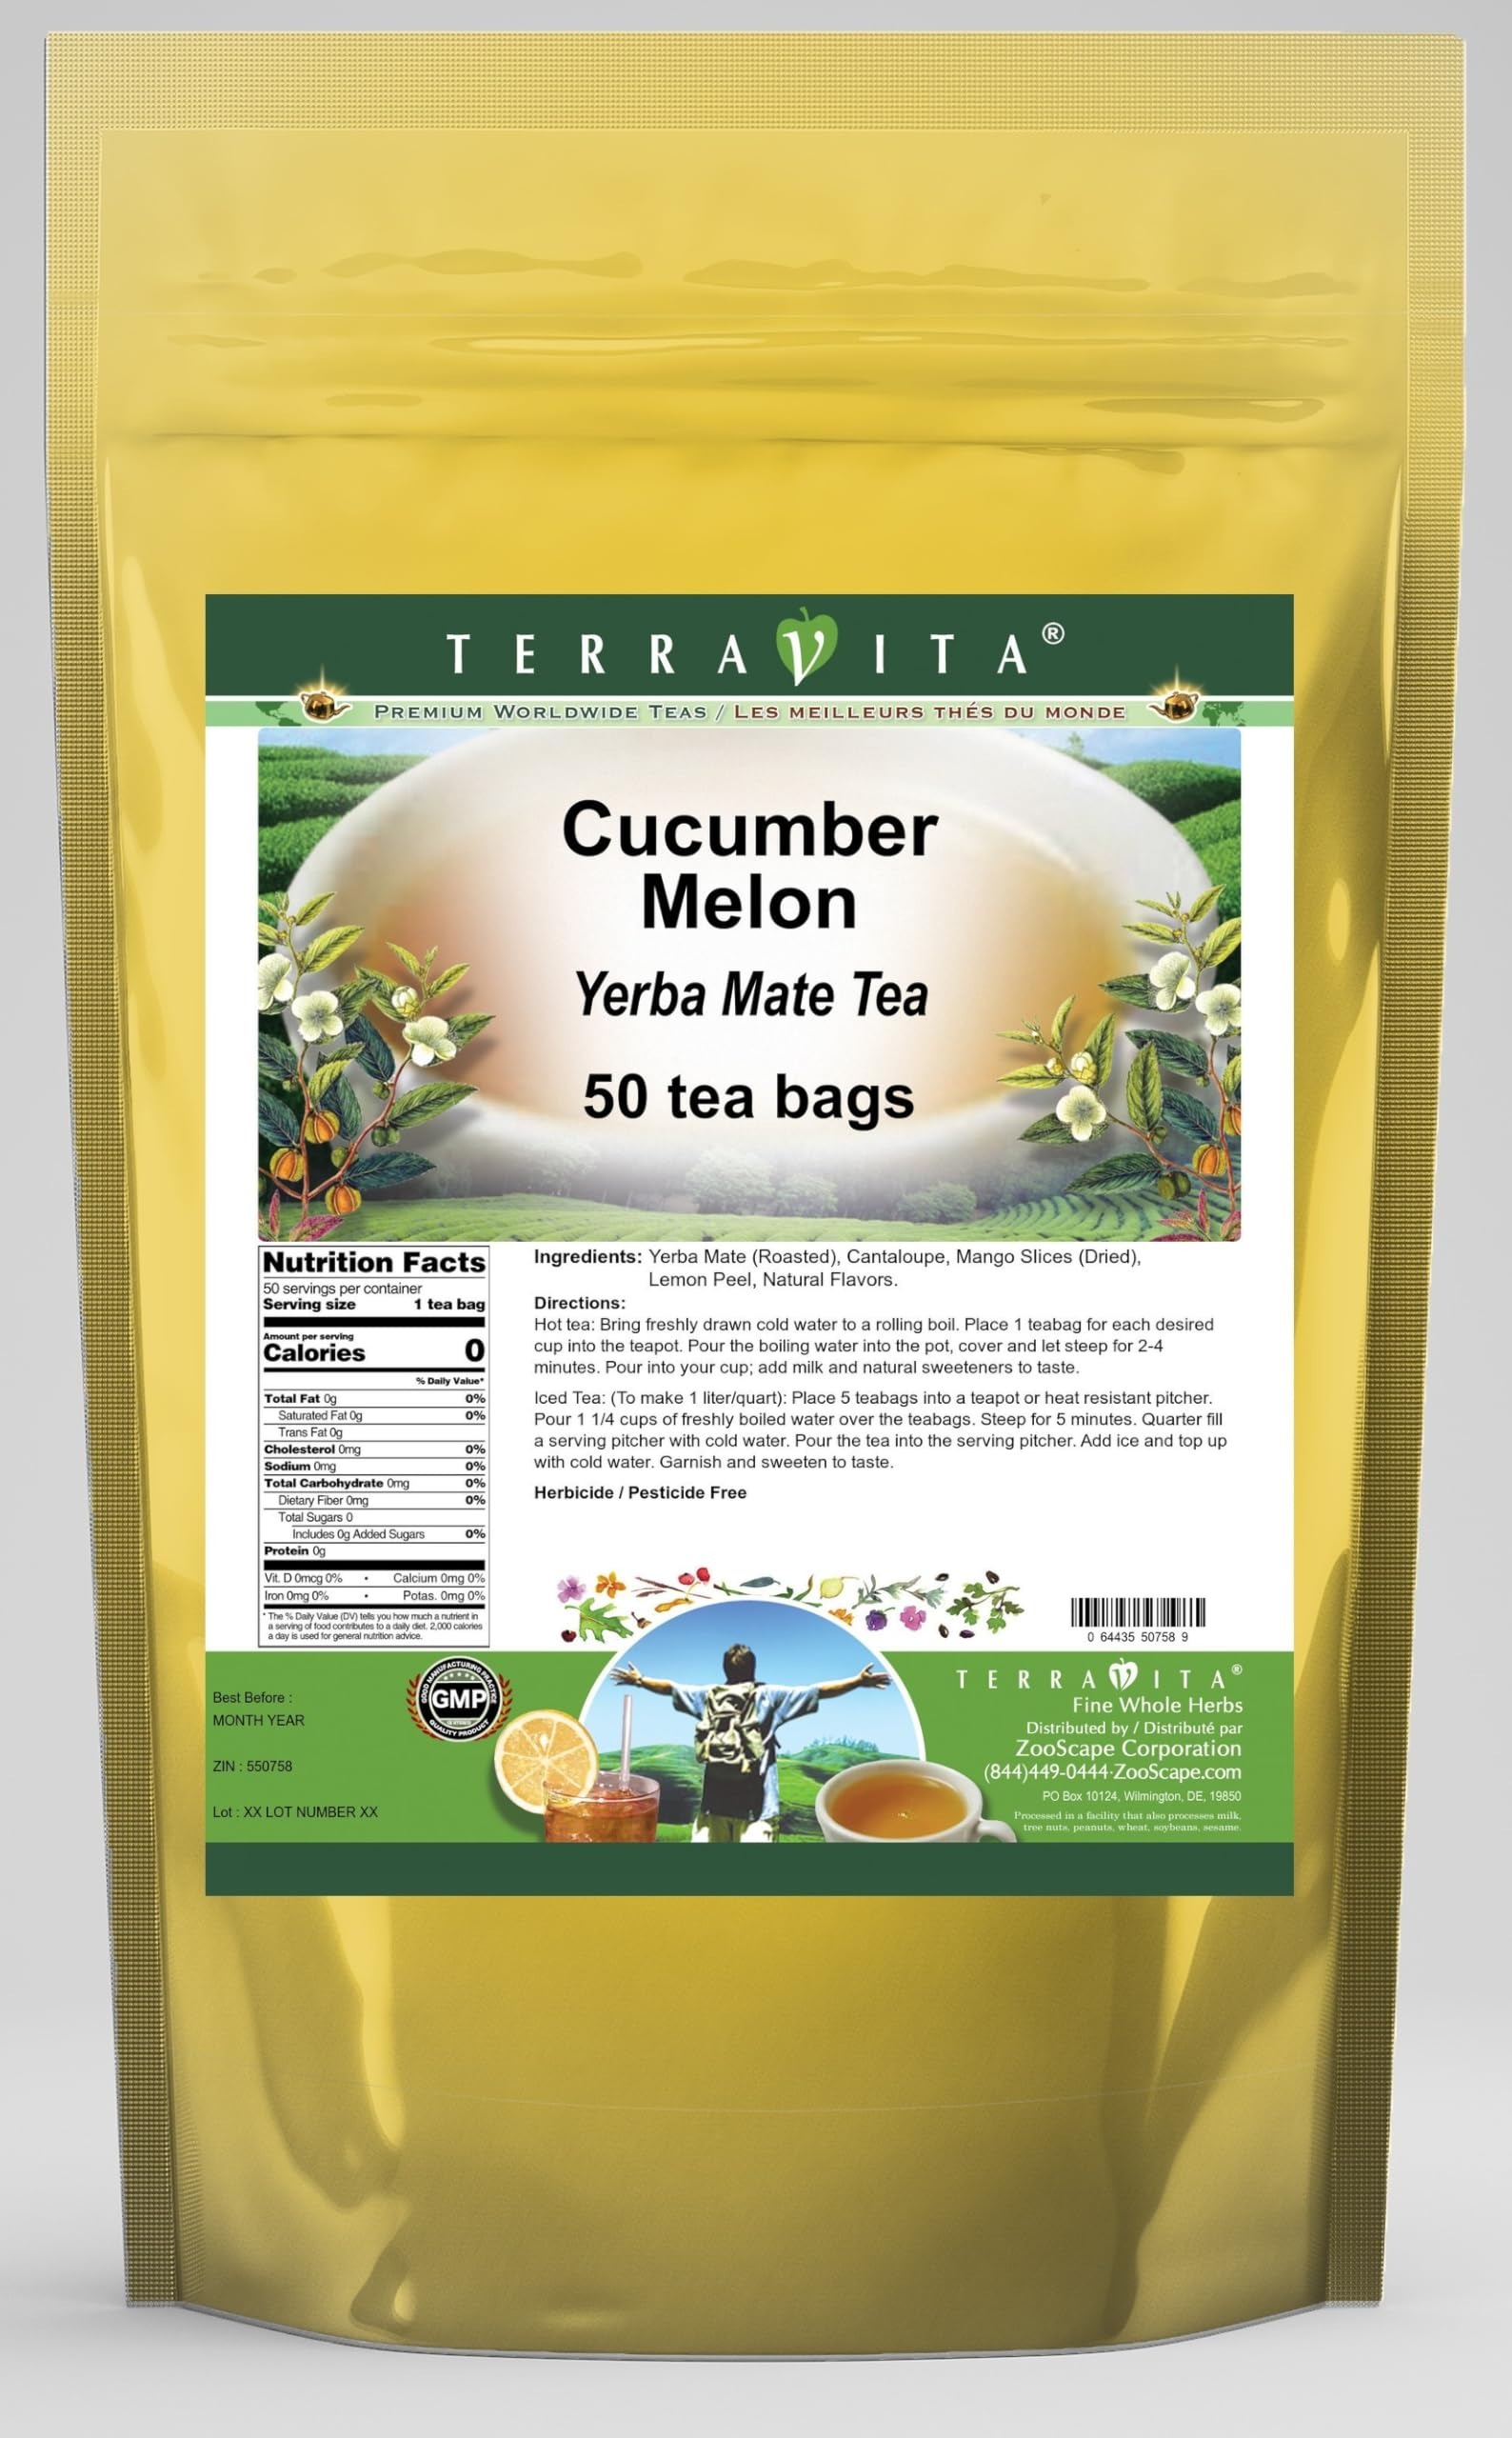
Item Name: Cucumber Melon Yerba Mate Tea (50 tea bags, ZIN: 550758) - 3 Pack
Bullet Point 1: Our Cucumber Melon Yerba Mate tea is a scrumptuous all-natural flavored Yerba Mate coffee substitute with Cantaloupe, Mango Slices and Lemon Peel that will refresh you with its terrific taste! You will enjoy the earthy and acidity-free Cucumber Melon aroma and flavor again and again! - Ingredients: Yerba Mate, Cantaloupe, Mango Slices, Lemon Peel and Natural Cucumber Melon Flavor.
Bullet Point 2: No fillers.
Bullet Point 3: Manufacturer: TerraVita
Bullet Point 4: Size: 50 tea bags
Bullet Point 5: Yerba Mate Tea Bags - Packed in a convenient upright pouch!
Product Description: Our Cucumber Melon Yerba Mate tea is a scrumptuous all-natural flavored Yerba Mate coffee substitute with Cantaloupe, Mango Slices and Lemon Peel that will refresh you with its terrific taste! You will enjoy the earthy and acidity-free Cucumber Melon aroma and flavor again and again! - Ingredients: Yerba Mate, Cantaloupe, Mango Slices, Lemon Peel and Natural Cucumber Melon Flavor. - Hot tea brewing method: Bring freshly drawn cold water to a rolling boil. Place 1 teabag for each desired cup into the teapot. Pour the boiling water into the pot, cover and let steep for 2-4 minutes. Pour into your cup; add milk and natural sweeteners to taste. - Iced tea brewing method: (To make 1 liter/quart): Place 5 teabags into a teapot or heat resistant pitcher. Pour 1 1/4 cups of freshly boiled water over the teabags. Steep for 5 minutes. Quarter fill a serving pitcher with cold water. Pour the tea into the serving pitcher. Add ice and top up with cold water. Garnish and sweeten to taste. - TerraVita is an exclusive line of premium-quality, natural source products that use only the finest, purest and most potent ingredients found around the world. TerraVita is hallmarked by the highest possible standards of purity, potency, stability and freshness. All of our products are prepared with the highest elements of quality control, from raw materials through the entire manufacturing process, up to and including the moment that the bottles or bags are sealed for freshness and shipped out to you. Our highest possible standards are certified by independent laboratories and backed by our personal guarantee. - TerraVita exists to meet and ensure your family's health and wellness without the harmful effects of chemicals and health products. We strive to make all of our products affordable and re
Value: 150.0
Unit: Count

Price: 93.46